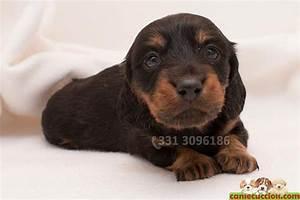
dog